Oasis Polis

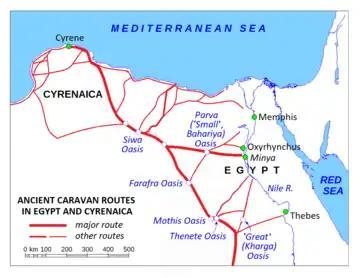
Map showing ancient caravan routes between Egypt and Cyrenaica. Oasis Polis is probably to be identified with the Small Oasis.

Oasis Polis (Greek: Ὄασις Πόλις; literally “Oasis City”) is said by Herodotus ("Histories", III.26.1-3) to be an ancient Greek colony from Samos in the Egyptian Desert.